Lenin's Tomb: The Last Days of the Soviet Empire

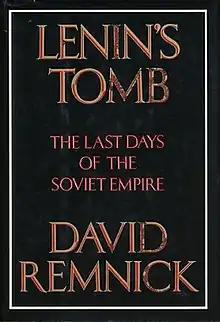
First edition

Lenin's Tomb: The Last Days of the Soviet Empire is a book by American author David Remnick. Often cited as an example of New Journalism, it won the Pulitzer Prize for General Nonfiction in 1994.